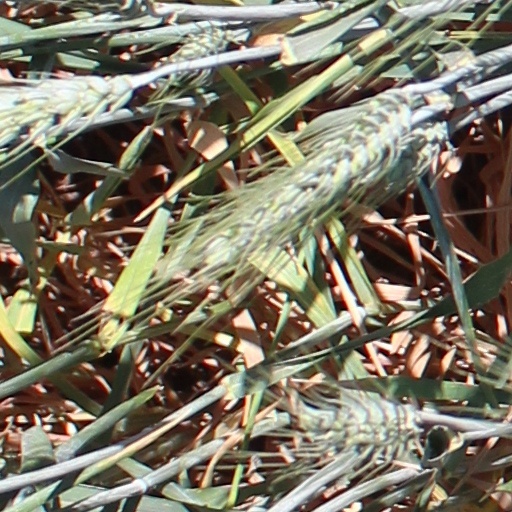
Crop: wheat